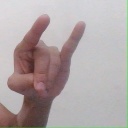
अक्षर: च